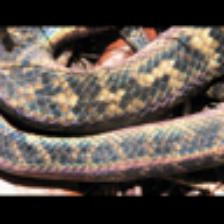
Label: NonHuman